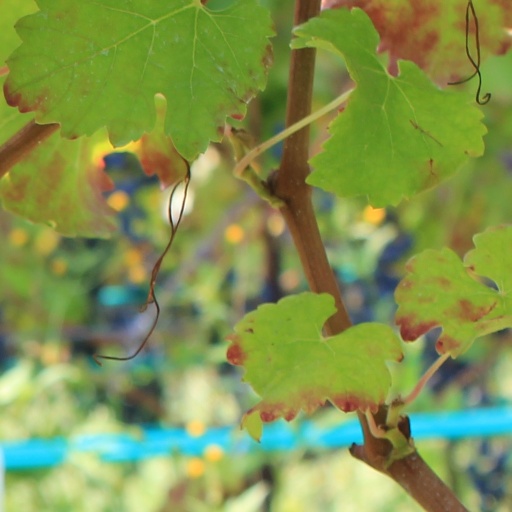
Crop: grape